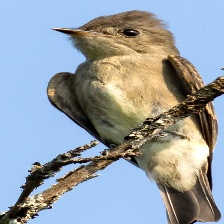
Species: GREATER PEWEE
Scientific name: CONTOPUS PERTINAX